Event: Nepal Earthquake
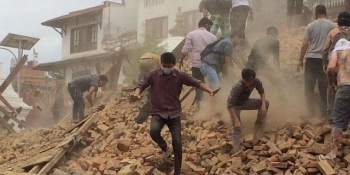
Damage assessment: damage